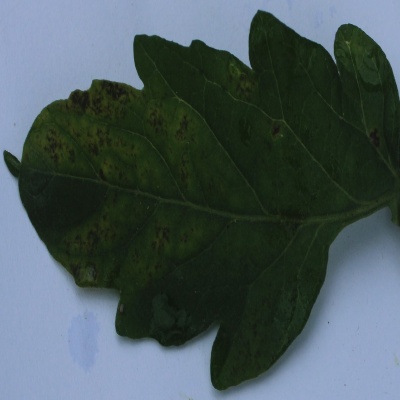
Crop: Tomato
Condition: septoria leaf spot